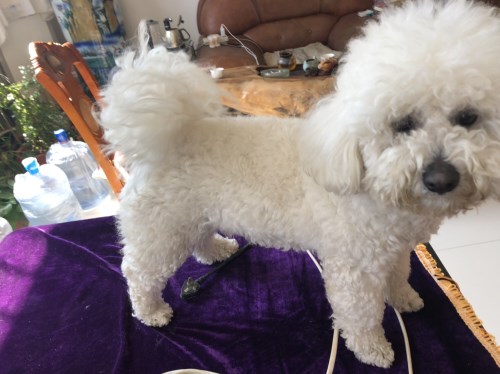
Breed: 3083-n000117-Bichon_Frise